Mussel

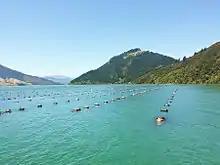
Mussel farm, New Zealand.

Byssus threads secreted by the large and now critically endangered Mediterranean pen shell, "Pinna nobilis", which can be up to in length, have historically been made into cloth. Byssus cloth is a rare fabric, also known as sea silk, that is made using the byssus of pen shells as the fiber source. The byssus of "Atrina pectinata", a shell of the same family, has been used in Sardinia as a substitute for critically endangered "Pinna nobilis", to weave sea silk.